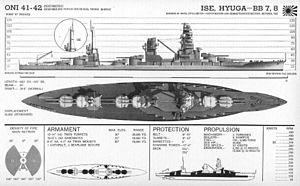
La classe Ise fut la seconde classe de cuirassés de 1ʳᵉ classe de type dreadnought de la Marine impériale japonaise, la première étant la classe Fusō.